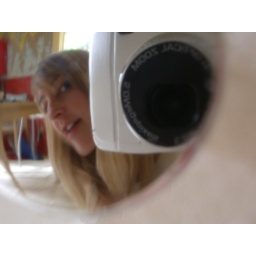
using a drawer knob in the kitchen